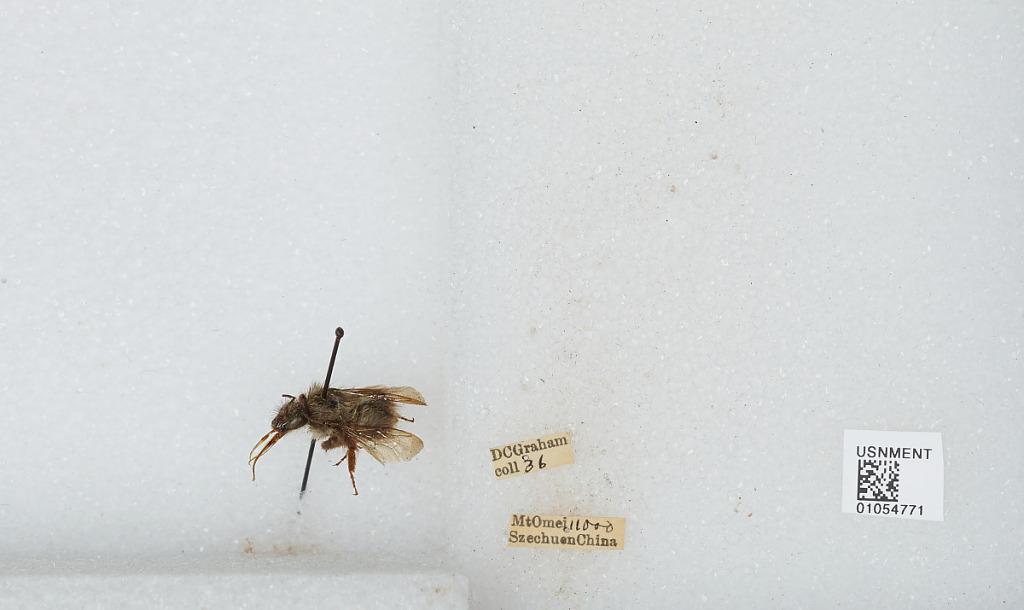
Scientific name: Bombus sp.
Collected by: D. Graham
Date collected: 1936--
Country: China
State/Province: Sichuan
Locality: Mount Emei